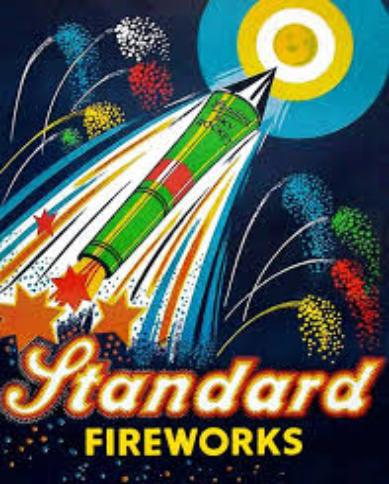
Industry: Leisure